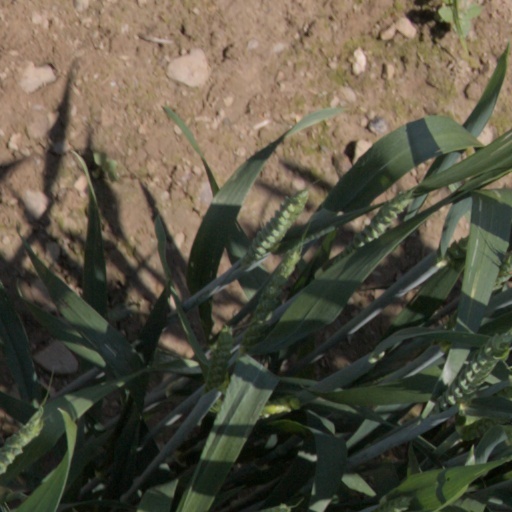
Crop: wheat